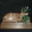
Label: deer